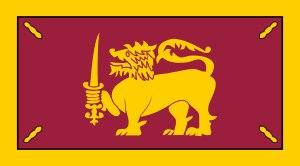
Le drapeau du Sri Lanka, également appelé drapeau du Lion, est le drapeau civil, le drapeau d'État et le pavillon marchand de la République démocratique socialiste du Sri Lanka. Il est adopté en 1948 et a subi depuis plusieurs modifications mineures, pour être adopté sous sa forme actuelle le 22 mai 1972.